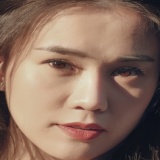
diễn viên Ngọc Thảo